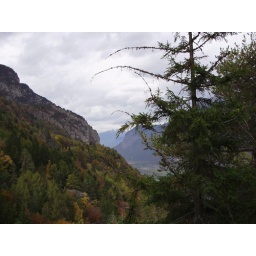
Seen from the train as it climbs the mountain slope above the valley floor.